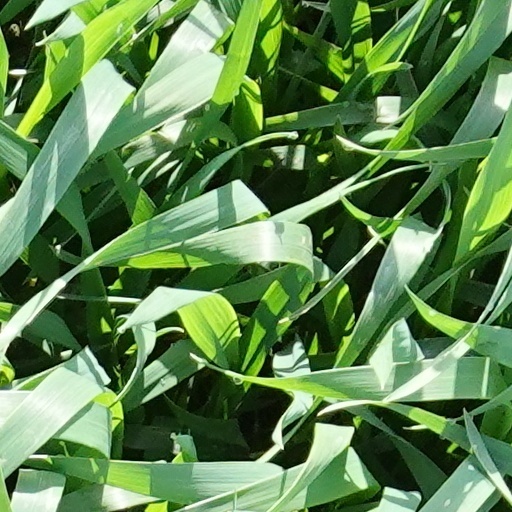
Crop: wheat